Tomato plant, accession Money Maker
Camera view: vertical (180 deg); turntable rotation: 150 degrees
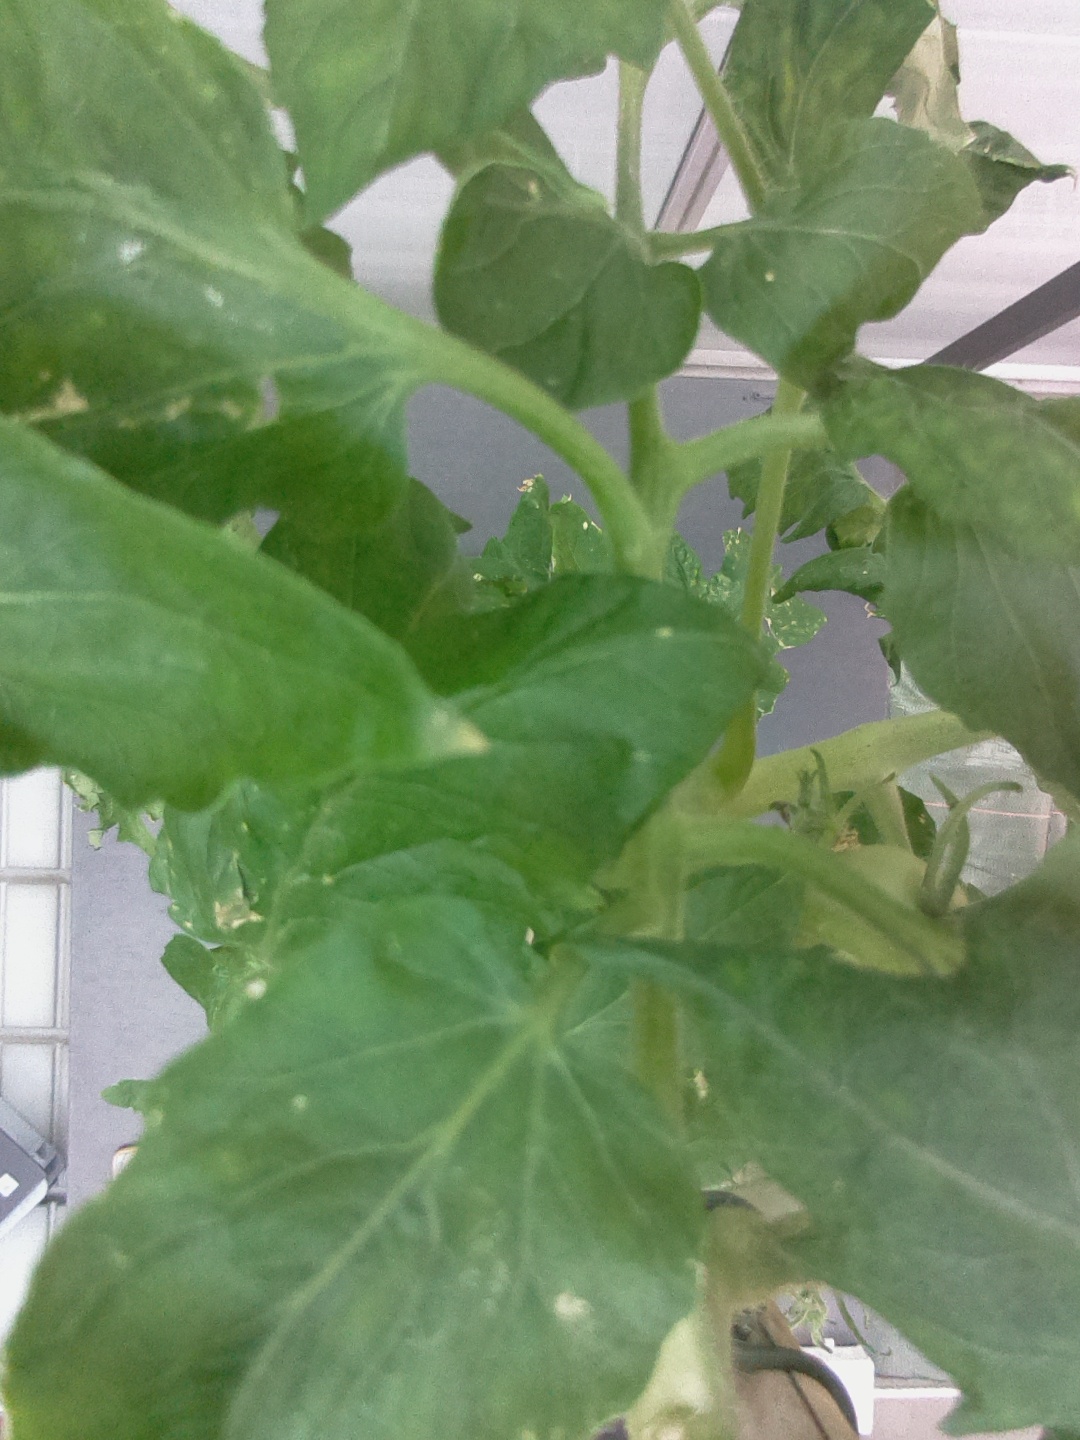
BBCH growth stage 72: 20%-30% of final fruit size